Genital modification and mutilation

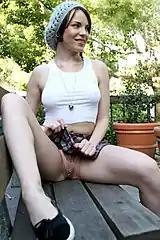
Woman with clitoral hood piercing  – Taiwan, 2009

Genital piercings and genital tattooing may be performed for aesthetic reasons, but piercings can have the benefit of increasing sexual pleasure for the pierced individual or their sex partners.